Battles of Acapulco

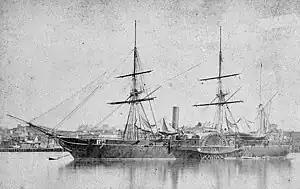
providing shelter for endangered citizens

The second battle of Acapulco was preceded by a three-month blockade implemented by French naval division of the Pacific Ocean and ordered by the French Consul of San Francisco in March 1864. The city surrendered on June 3, and the French troops entered the town without resistance. The French captured three smaller boats and relieved the siege allowing American ships to dock in the harbor unless they unload passengers or goods. Admiral Bouët sent for a garrison of Algerian Riflemen Battalion of 474 men from Vera Cruz in May and they took the city on June 3–4. They pursued the retreating republicans to Puebla Nuevo where they clashed a smaller force of 200 soldiers, killing 50 of them and capturing four cannons. The Algerian Battalion had four men injured. They pushed forward along the road to Los Cajones, where they were stopped by the Liberals and lost their commander in the fight. They fled back to Acapulco where they strengthened the forts with guns and assigned a warship to guard the port.